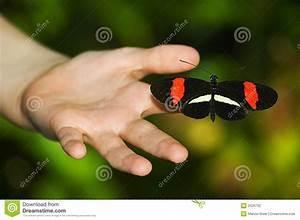
butterfly